Todd Gollihare

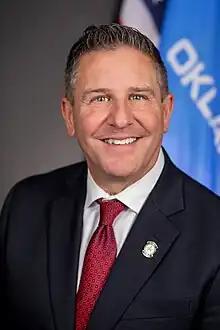

Todd Gollihare is an American politician who is the Oklahoma Senate member from the 12th district since 2022.